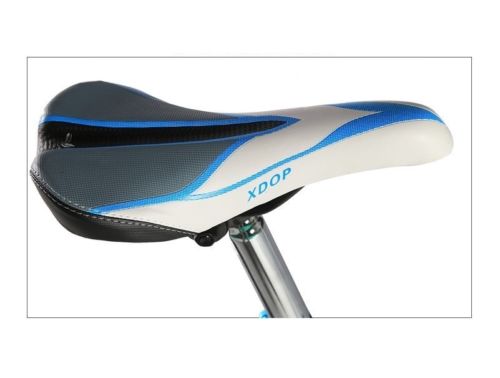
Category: bicycle